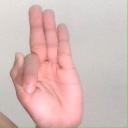
अक्षर: फ